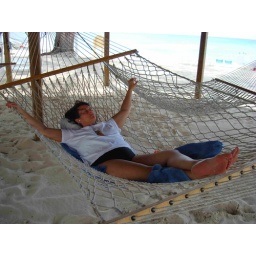
Em listening to a book in the hammock house